Portsmouth Naval Shipyard

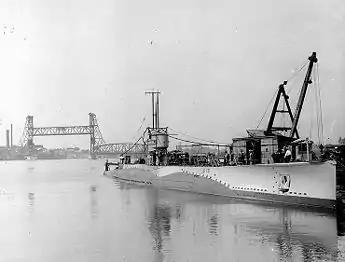
"Government type" S-class submarine

On November 2, 1842, Commodore John Drake Sloat responded to a request by Navy Secretary Abel P. Upshur for information about wages and working hours at the shipyard. Sloat said the "time of work is from sunrise until sunset, except when the sun rises before 7 o'clock or sets after 6 when they commence work at 7 and quit at 6 o clock, not exceeding 10 hours labor at any season of the year." He added that wages "are always fluctuating according to the demand for mechanics".